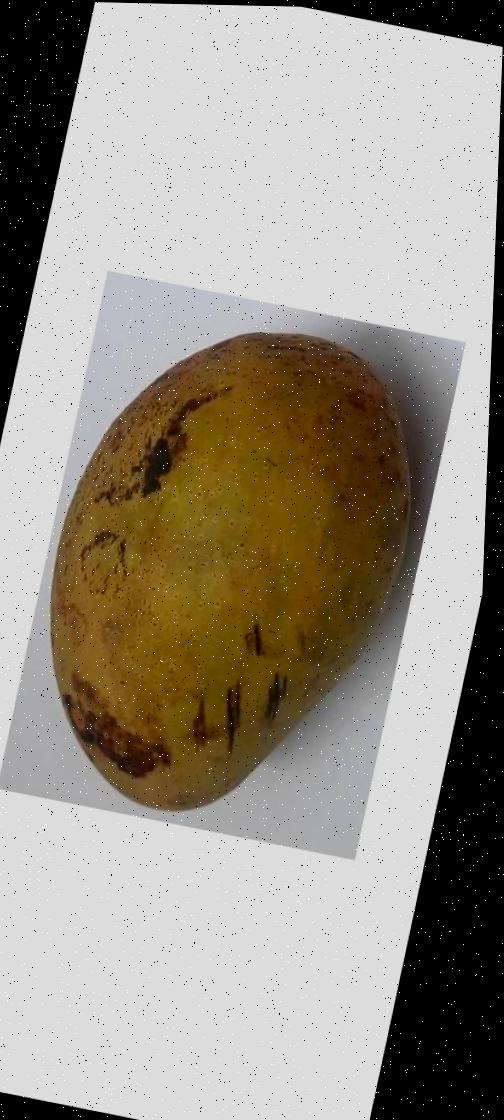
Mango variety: Ashshina Classic